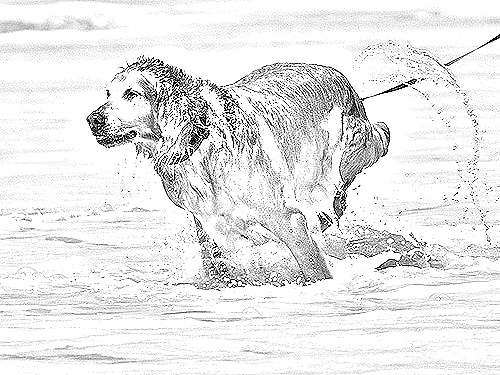
Portrait style: Sketch Portrait